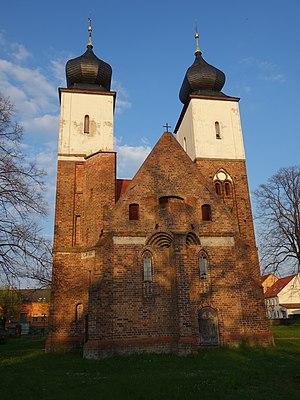
Vue occidental avec chaire exterieure de l'église de pèlerinage St.Marie de Tremmen, ville de Ketzin/Havel, arrondissement Pays de la Havel, état fédéral de Brandebourg, Allemagne Object location52°